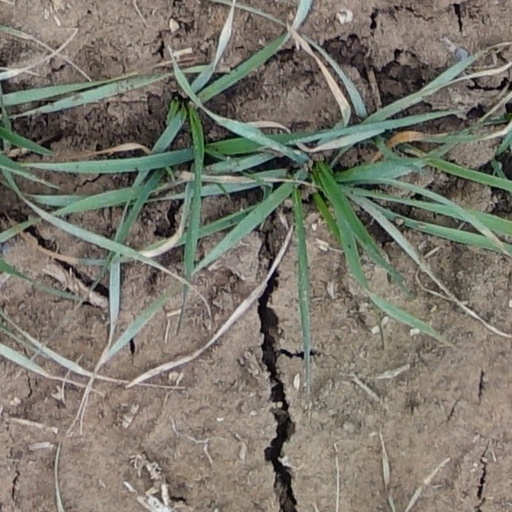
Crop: wheat